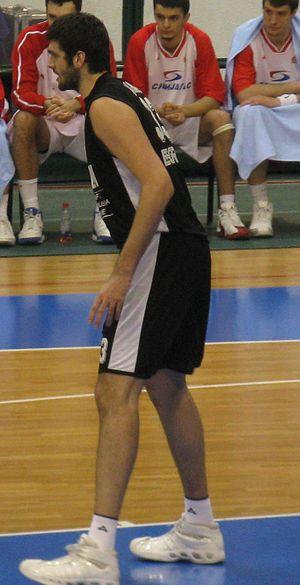
Slavko Vraneš, né le 30 janvier 1983 à Pljevlja en Yougoslavie, est un joueur monténégrin de basket-ball. Avec sa taille de 2,30 m, il est l'un des plus grands joueurs de basket-ball au monde actuellement. Il joue au poste de pivot.